Mac McGarry

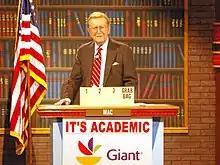
McGarry hosts "It's Academic", December 2009

Maurice James "Mac" McGarry (June 15, 1926 – December 12, 2013) was the longtime host of the television quiz show "It's Academic", which airs in Washington, D.C., on NBC-owned WRC-TV. He hosted the show for five decades, from October 7, 1961, when it first aired, until June 25, 2011.